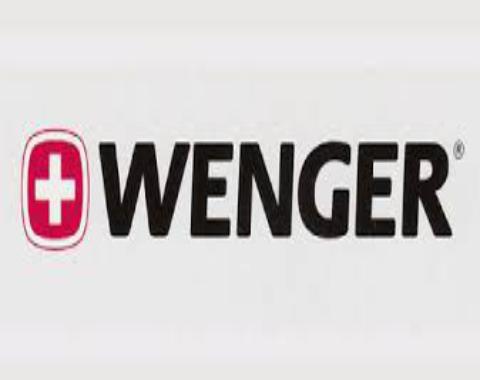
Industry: Necessities